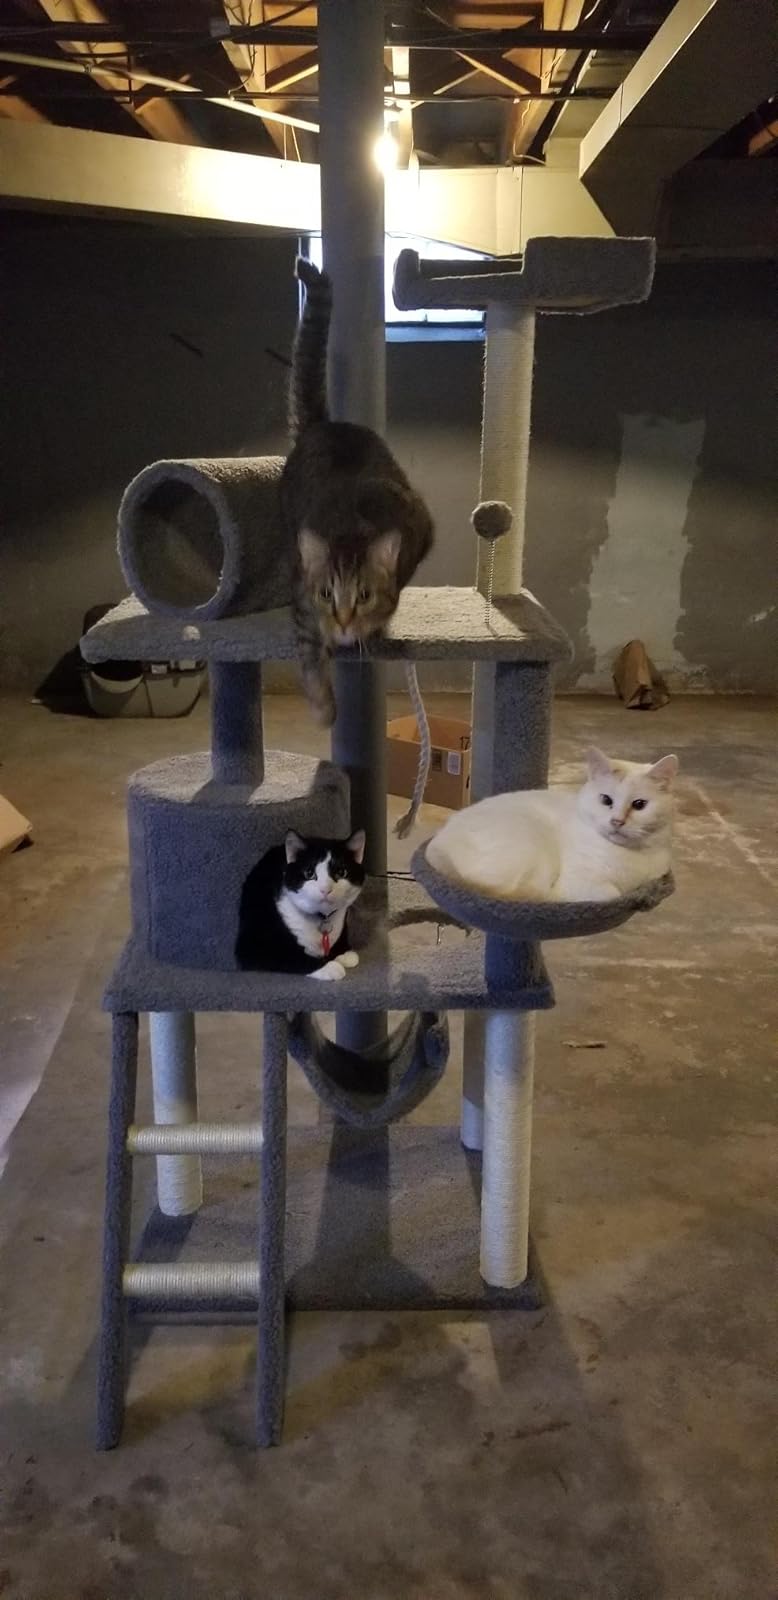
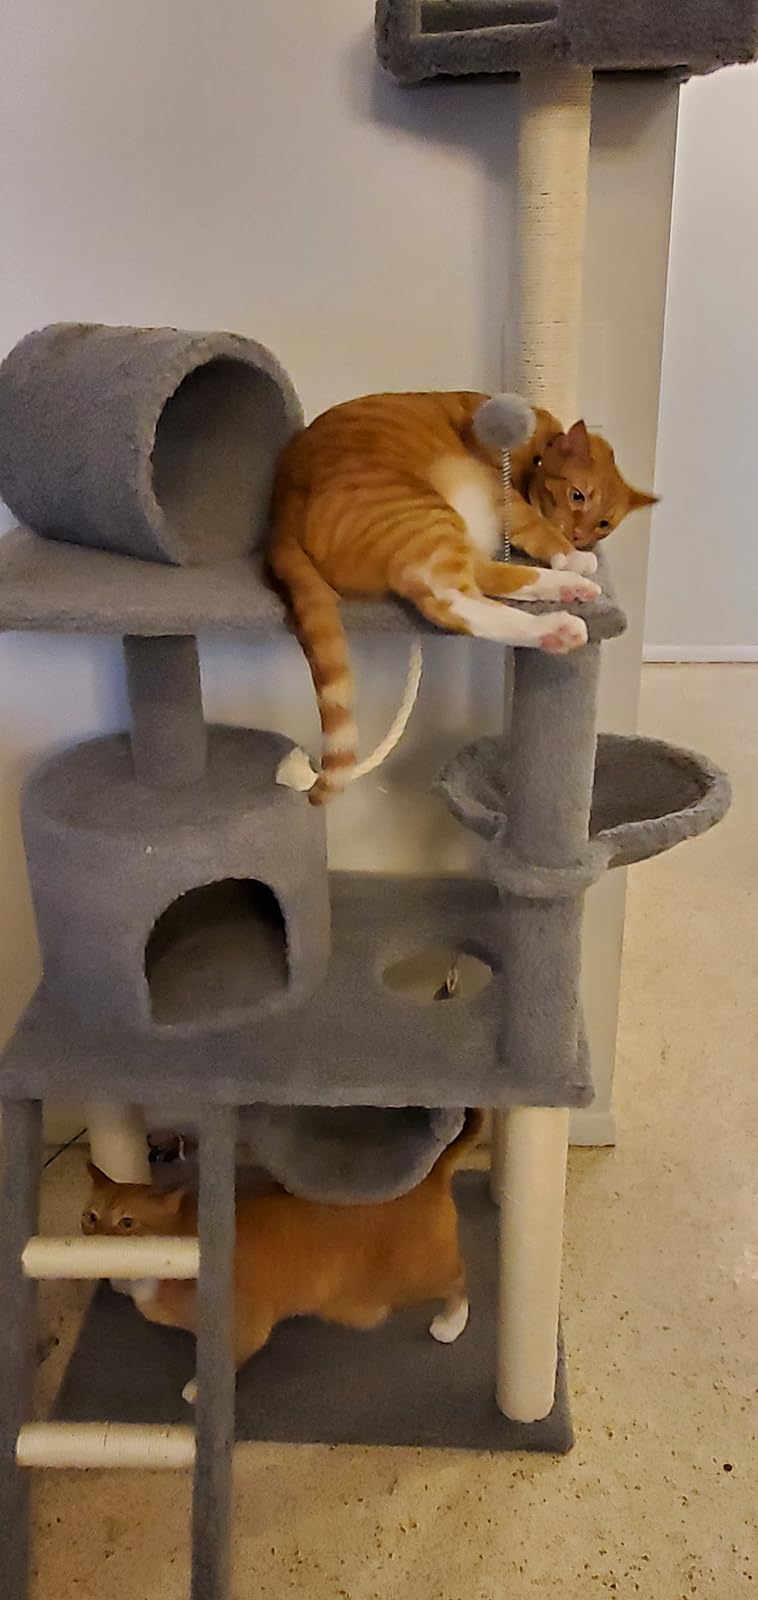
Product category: items_cat tree
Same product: yes